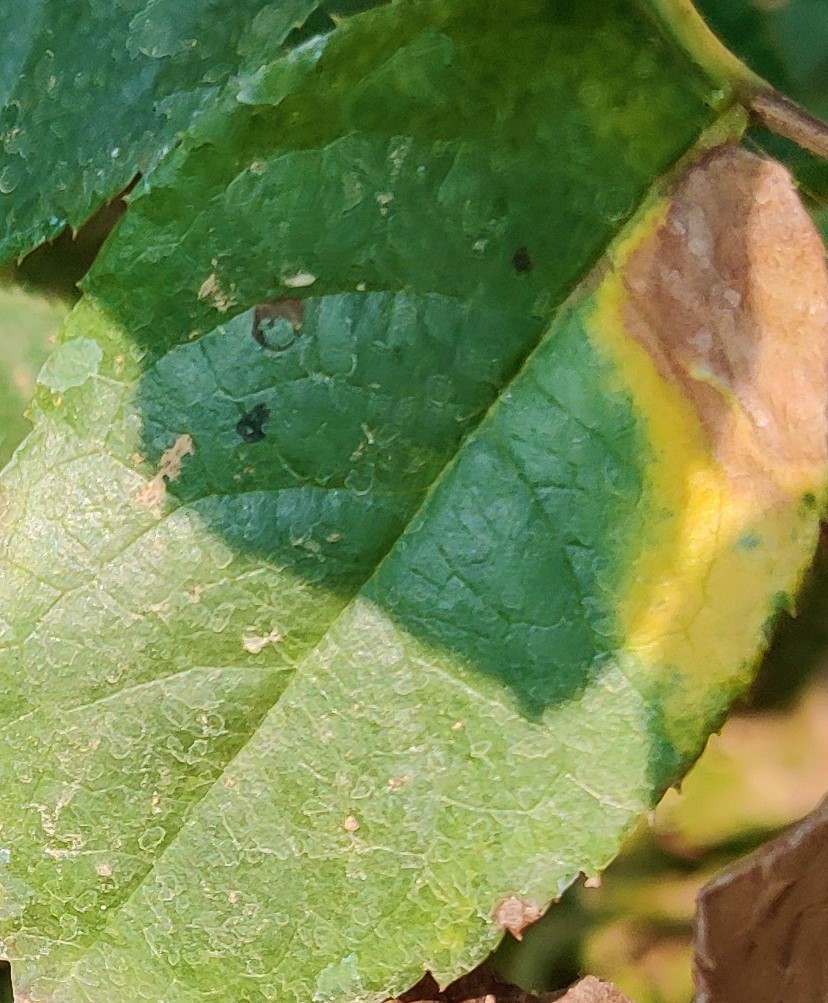
Label: Downy Mildew